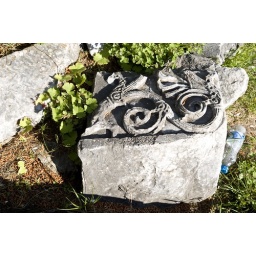
Detail from some architectural element...note the plastic bottle graciously left behind by a non-thinking tourist.